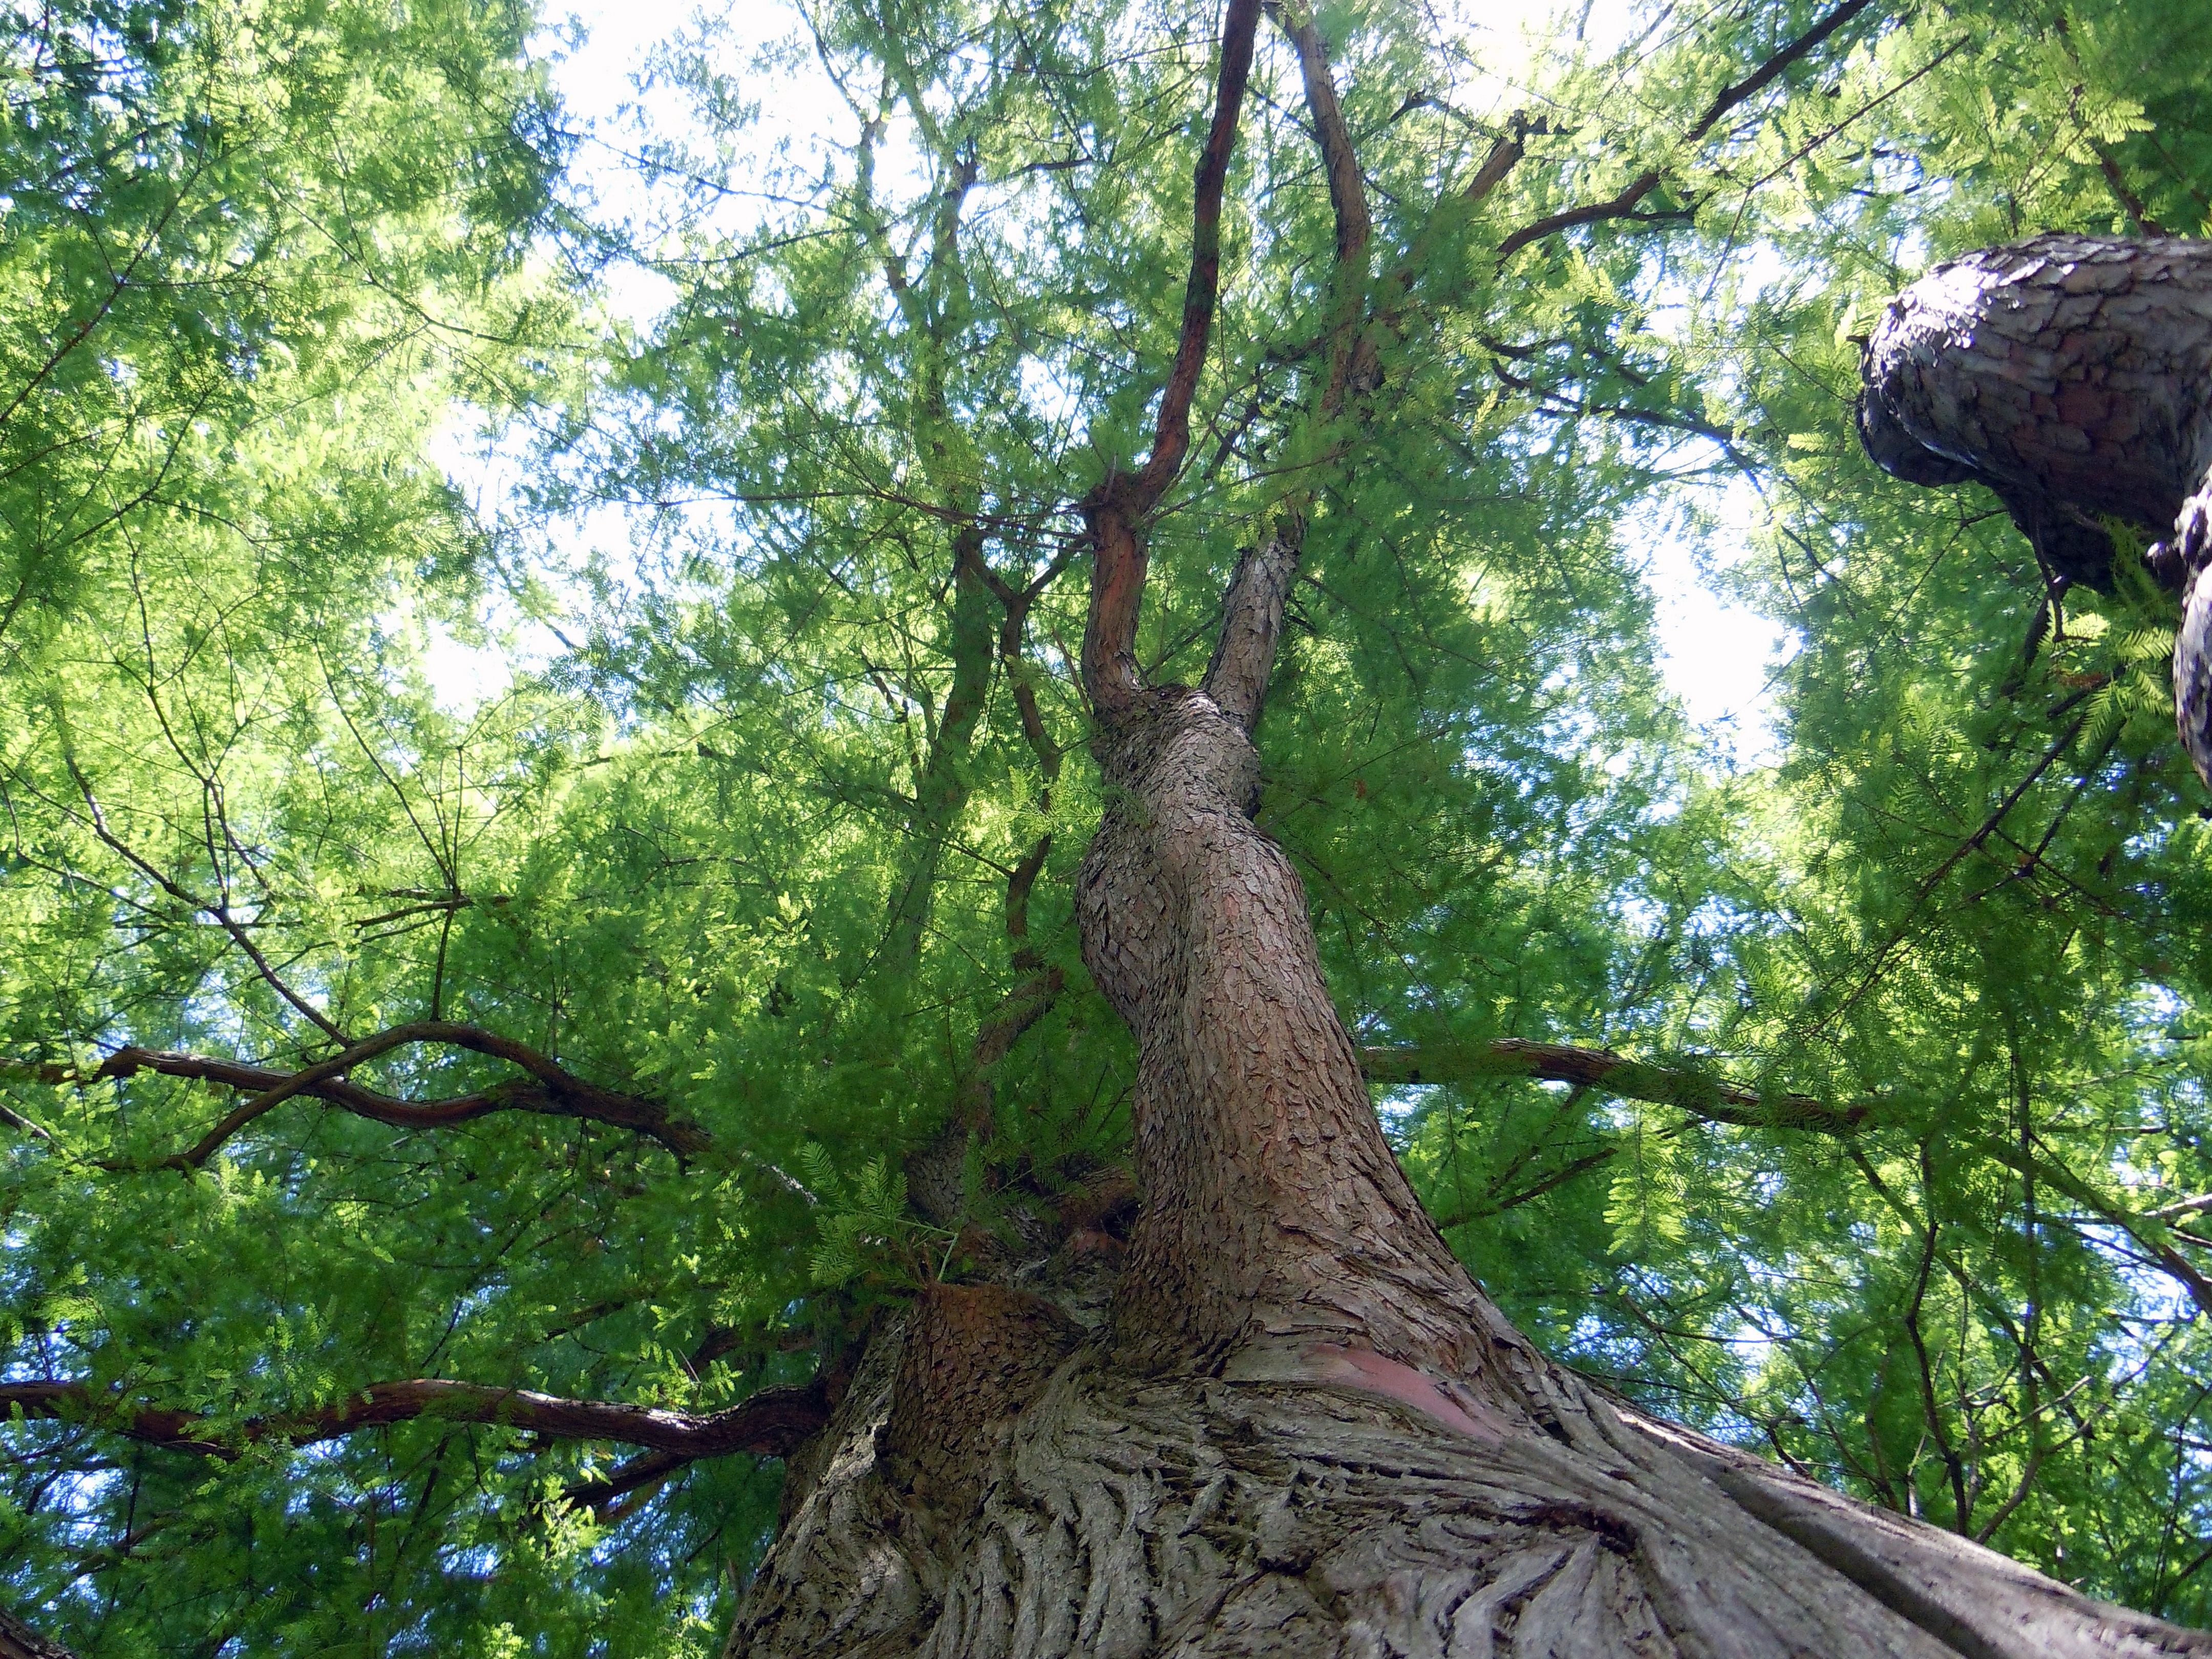
tree, forest, branch, plant, leaf, flower, trunk, bark, jungle, botany, crown, rainforest, deciduous, woodland, old growth forest, woody plant, land plant